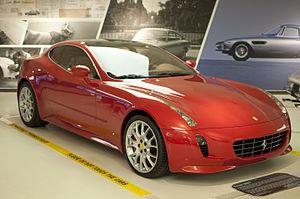
La GG50 est un concept-car crée par Ferrari pour marquer les cinquante années d'activité de Giorgetto Giugiaro.